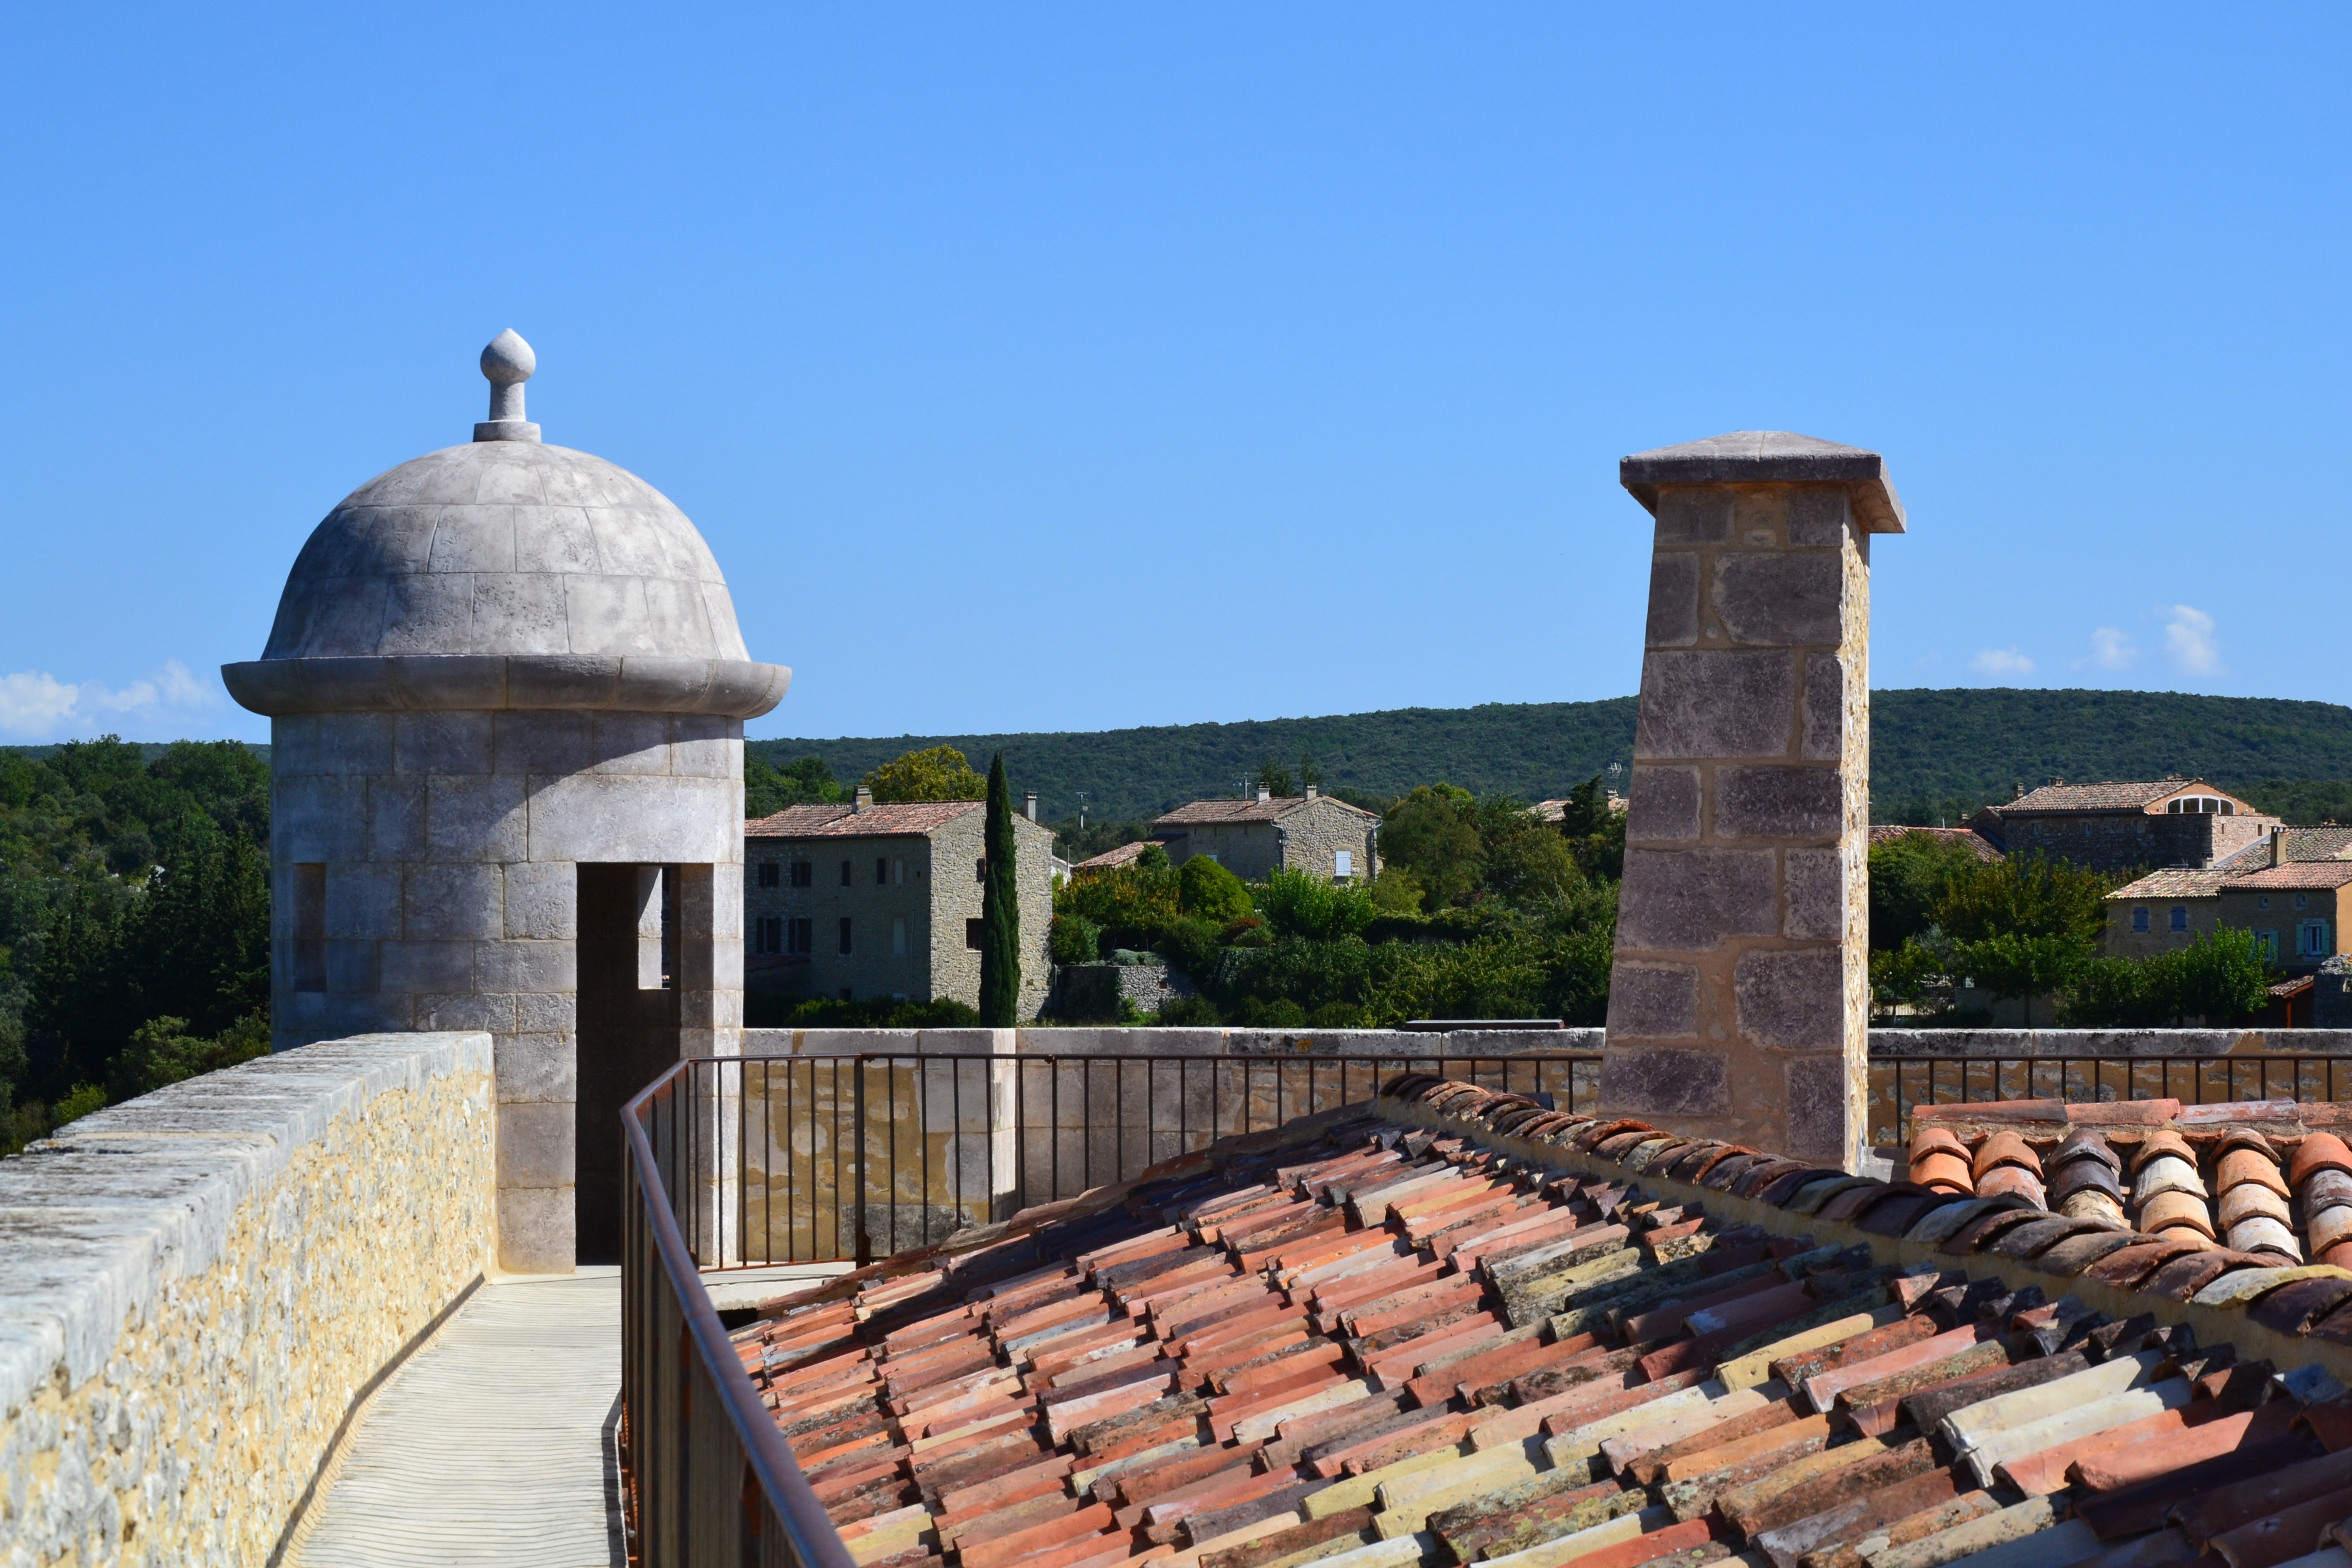
structure, monument, landmark, place of worship, memorial, ancient history, outdoor structure